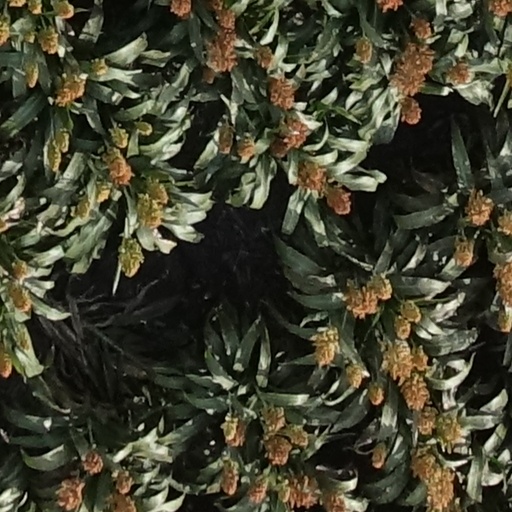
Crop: sorghum